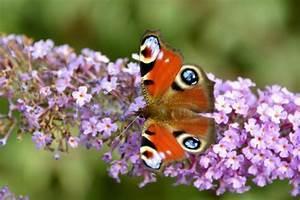
butterfly